Anglo-Saxon architecture

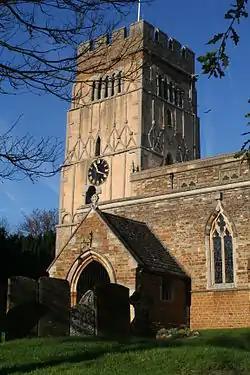
Distinctive Anglo-Saxon pilaster strips on the tower of All Saints' Church, Earls Barton in Northamptonshire

Anglo-Saxon architecture was a period in the history of architecture in England from the mid-5th century until the Norman Conquest of 1066. Anglo-Saxon secular buildings in Britain were generally simple, constructed mainly using timber with thatch for roofing. No universally accepted example survives above ground. Generally preferring not to settle within the old Roman cities, the Anglo-Saxons built small towns near their centres of agriculture, at fords in rivers or sited to serve as ports. In each town, a main hall was in the centre, provided with a central hearth.